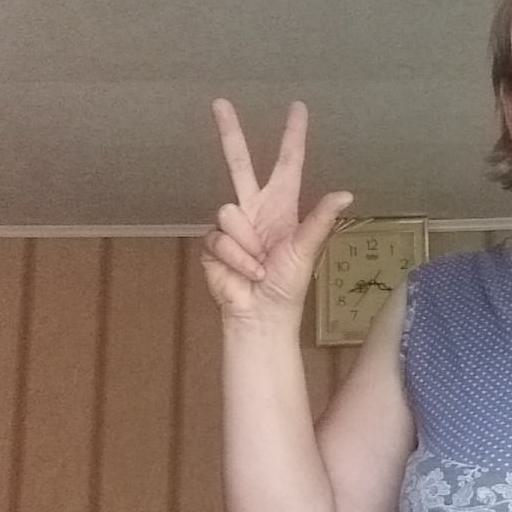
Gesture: three2